Marshlink line

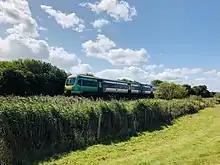
Shot of a field with a train running along a straight track in the distance

The line was proposed by the Brighton, Lewes and Hastings Railway (BLHR), founded in June 1844 to construct a link between those three towns in association with the London and Brighton Railway (LBR). The South Eastern Railway (SER) wanted to construct a line between Headcorn, Rye and Hastings, but the Parliamentary Select Committee thought there would be insufficient traffic. After an Act of Parliament was passed to construct the Brighton–Hastings line (now the East Coastway line), the LBR thought it would be useful to extend it towards Rye and Ashford, an area otherwise dominated by SER plans. The SER conducted their own survey from Ashford to Rye in the hope that they would be allowed to construct and own the line instead.